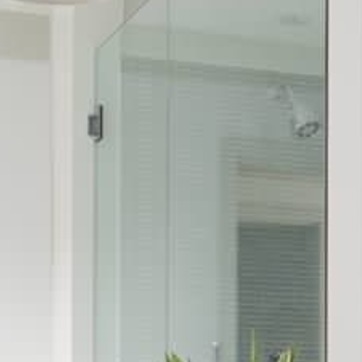
Material: mirror